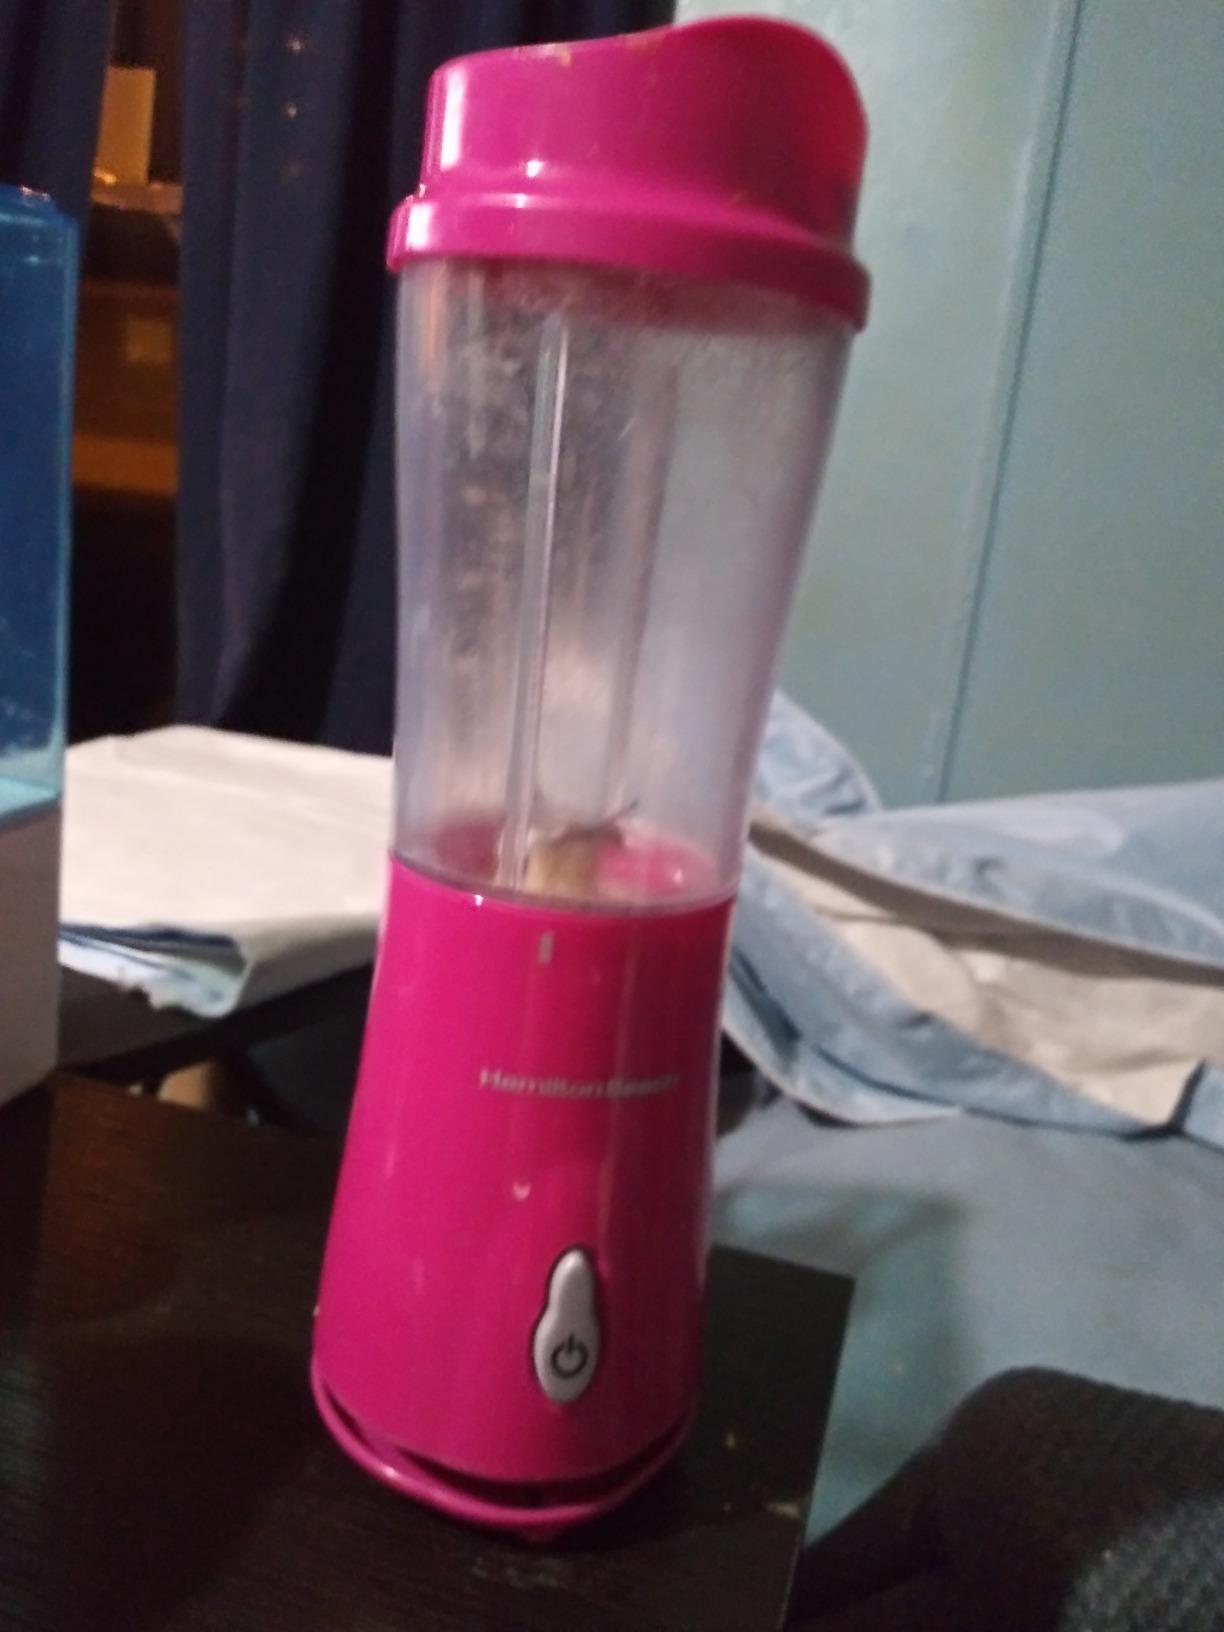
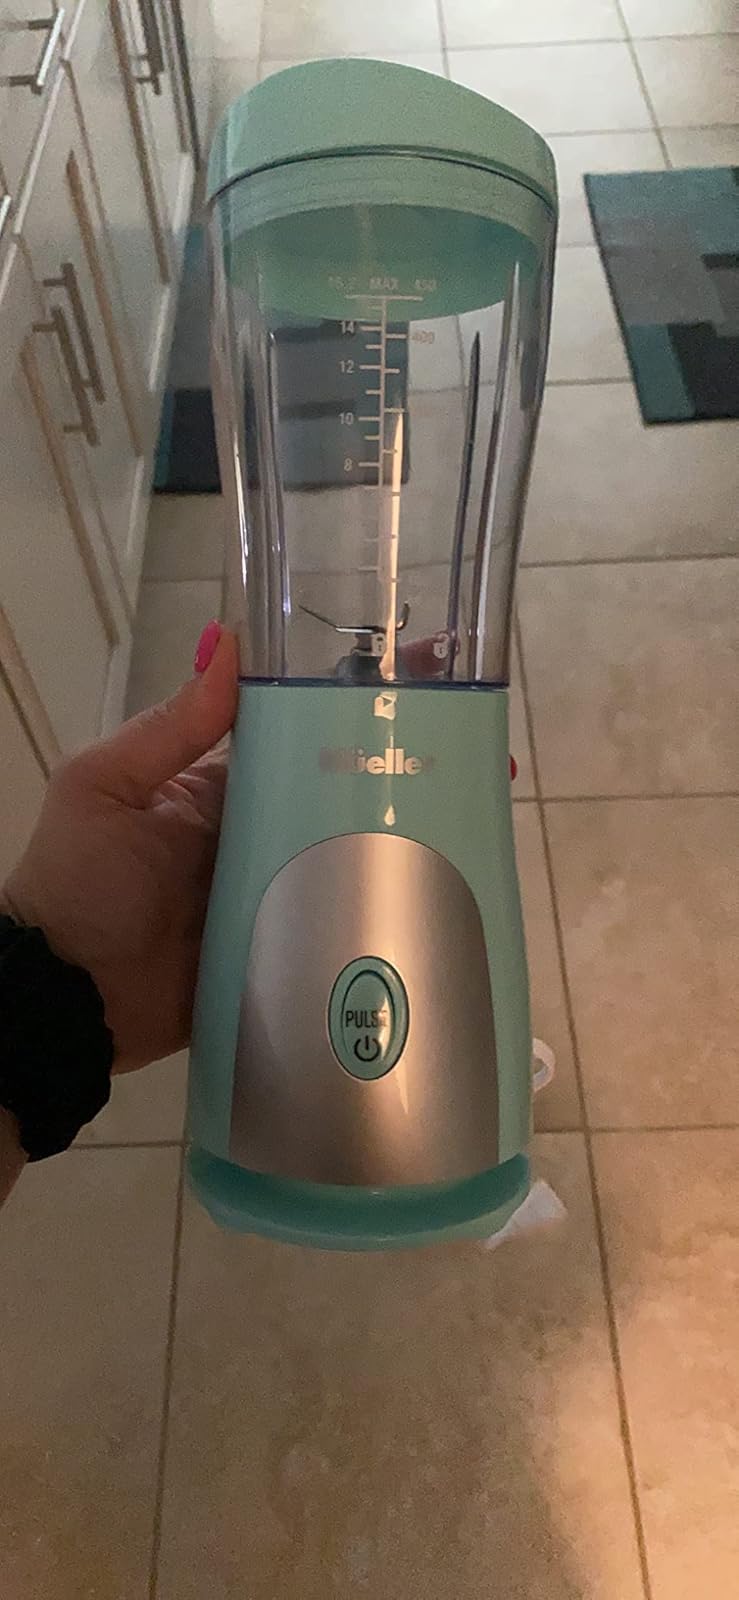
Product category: items_blender
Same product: no